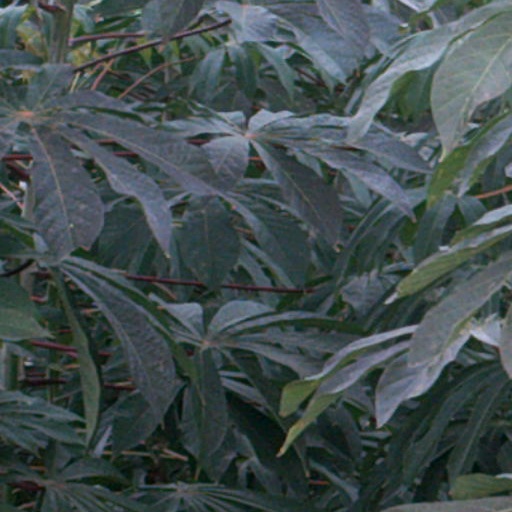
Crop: cassava